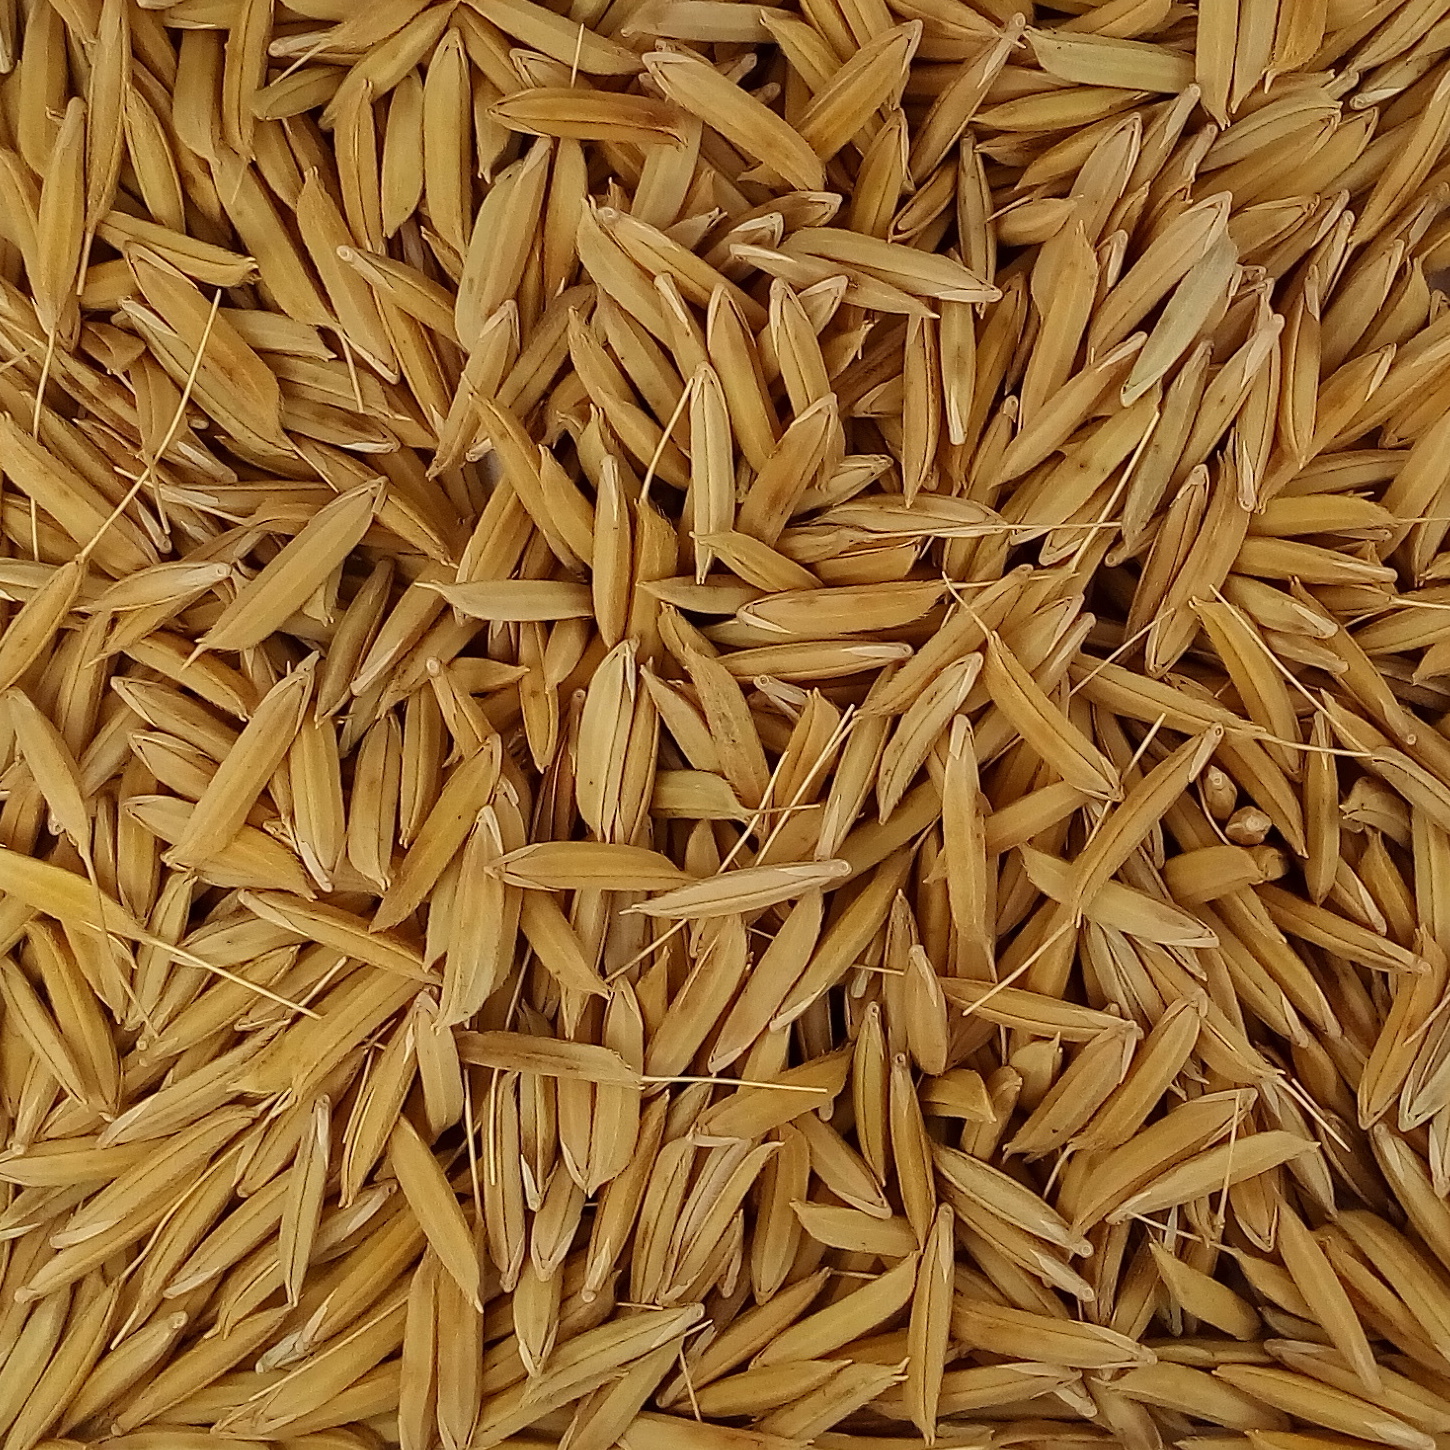
Rice seed variety: 1728